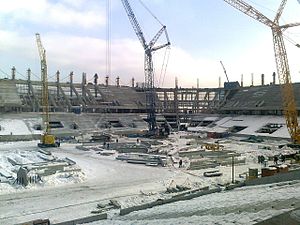
Otkrytije Arena / Galleri
Otkrytije Arena også kendt som Spartak Stadion er et stadion i Moskva i Rusland. Stadionet blev bygget op til Ruslands værtsskab ved Confederations Cup 2017 og VM i fodbold 2018, og blev indviet 5. september 2014. Det er til daglig hjemmebane for Premier League-klubben FC Spartak Moskva.